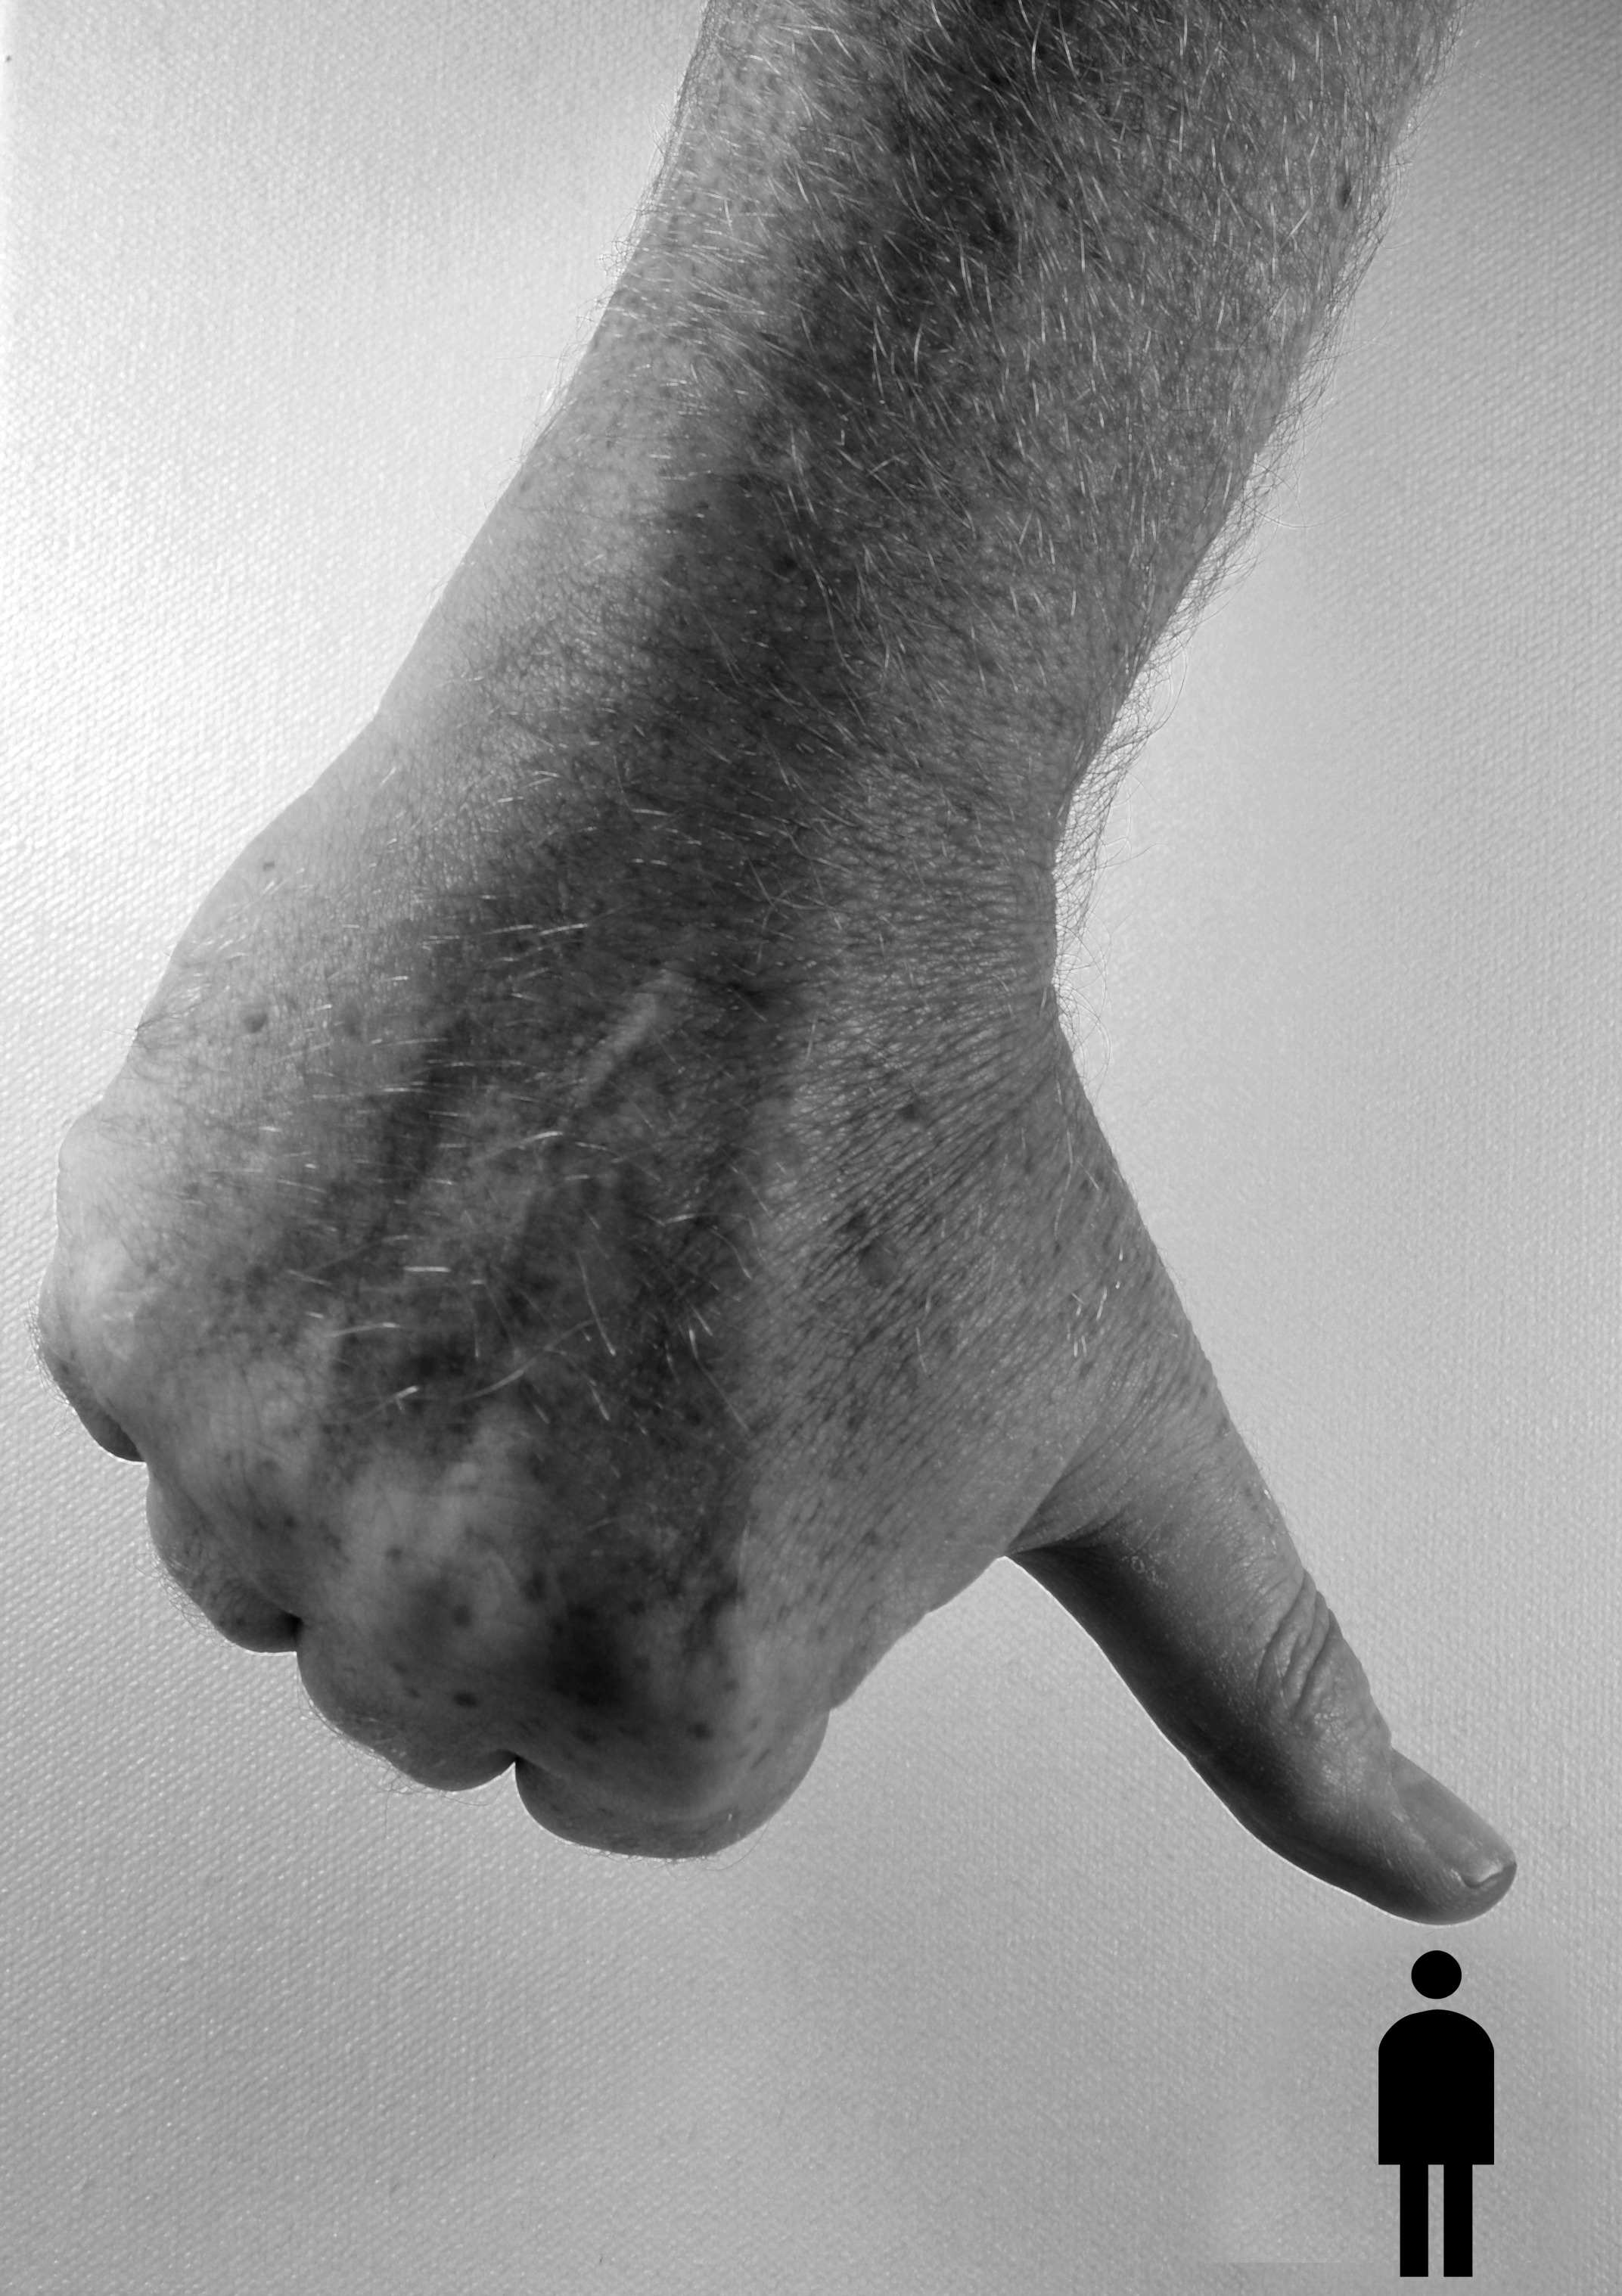
work, hand, silhouette, black and white, white, photography, leg, finger, business, black, monochrome, arm, chef, close up, human body, sculpture, nose, psychology, performance, boss, psyche, stress, pressure, thumb, profit, operation, burnout, subject, sense, world of work, monochrome photography, suppression, executives, pressure to perform, mench, companies goal, profit maximization